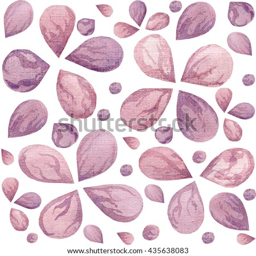
seamless pattern with violet flowers and circles on a white background